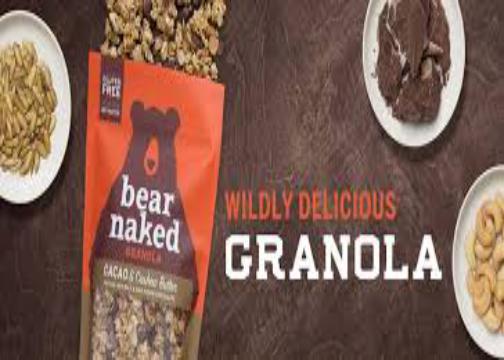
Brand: Bear Naked
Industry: Food